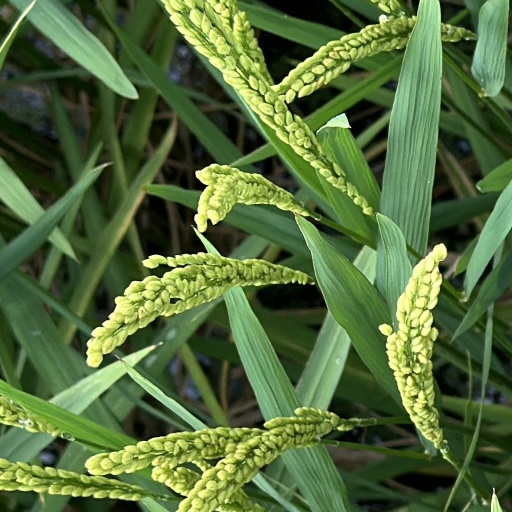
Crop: rice